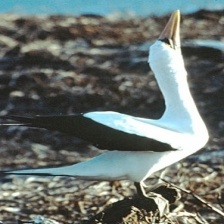
Species: MASKED BOOBY
Scientific name: SULA DACTYLATRA